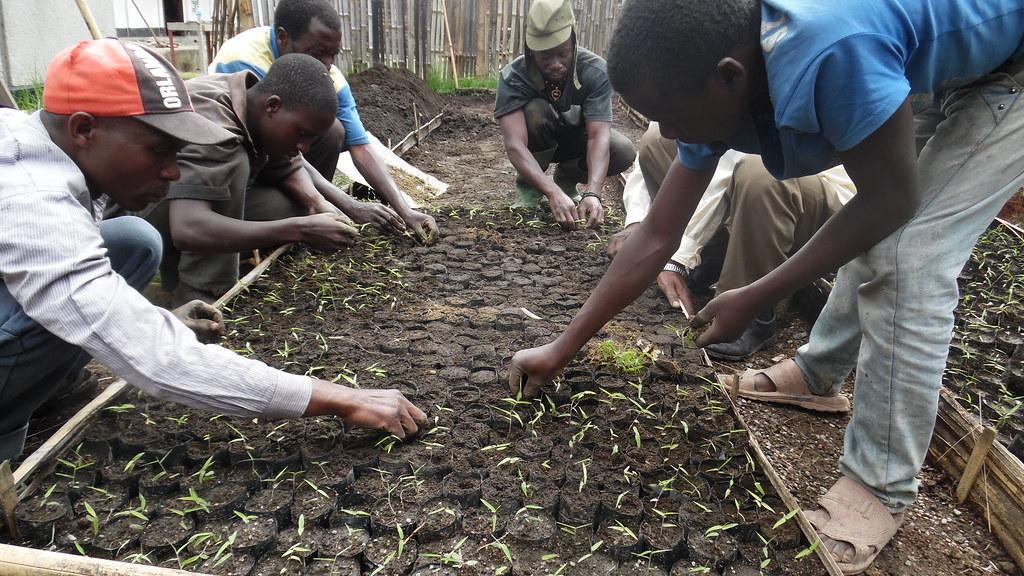
Hawa ni wakulima, wakulima hawa wanapanda miche kwa kushirikiana. Hii inaonyesha harakati za wakulima katika kufanya kazi kwa kushirikiana.